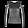
Label: Pullover